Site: brandenburg
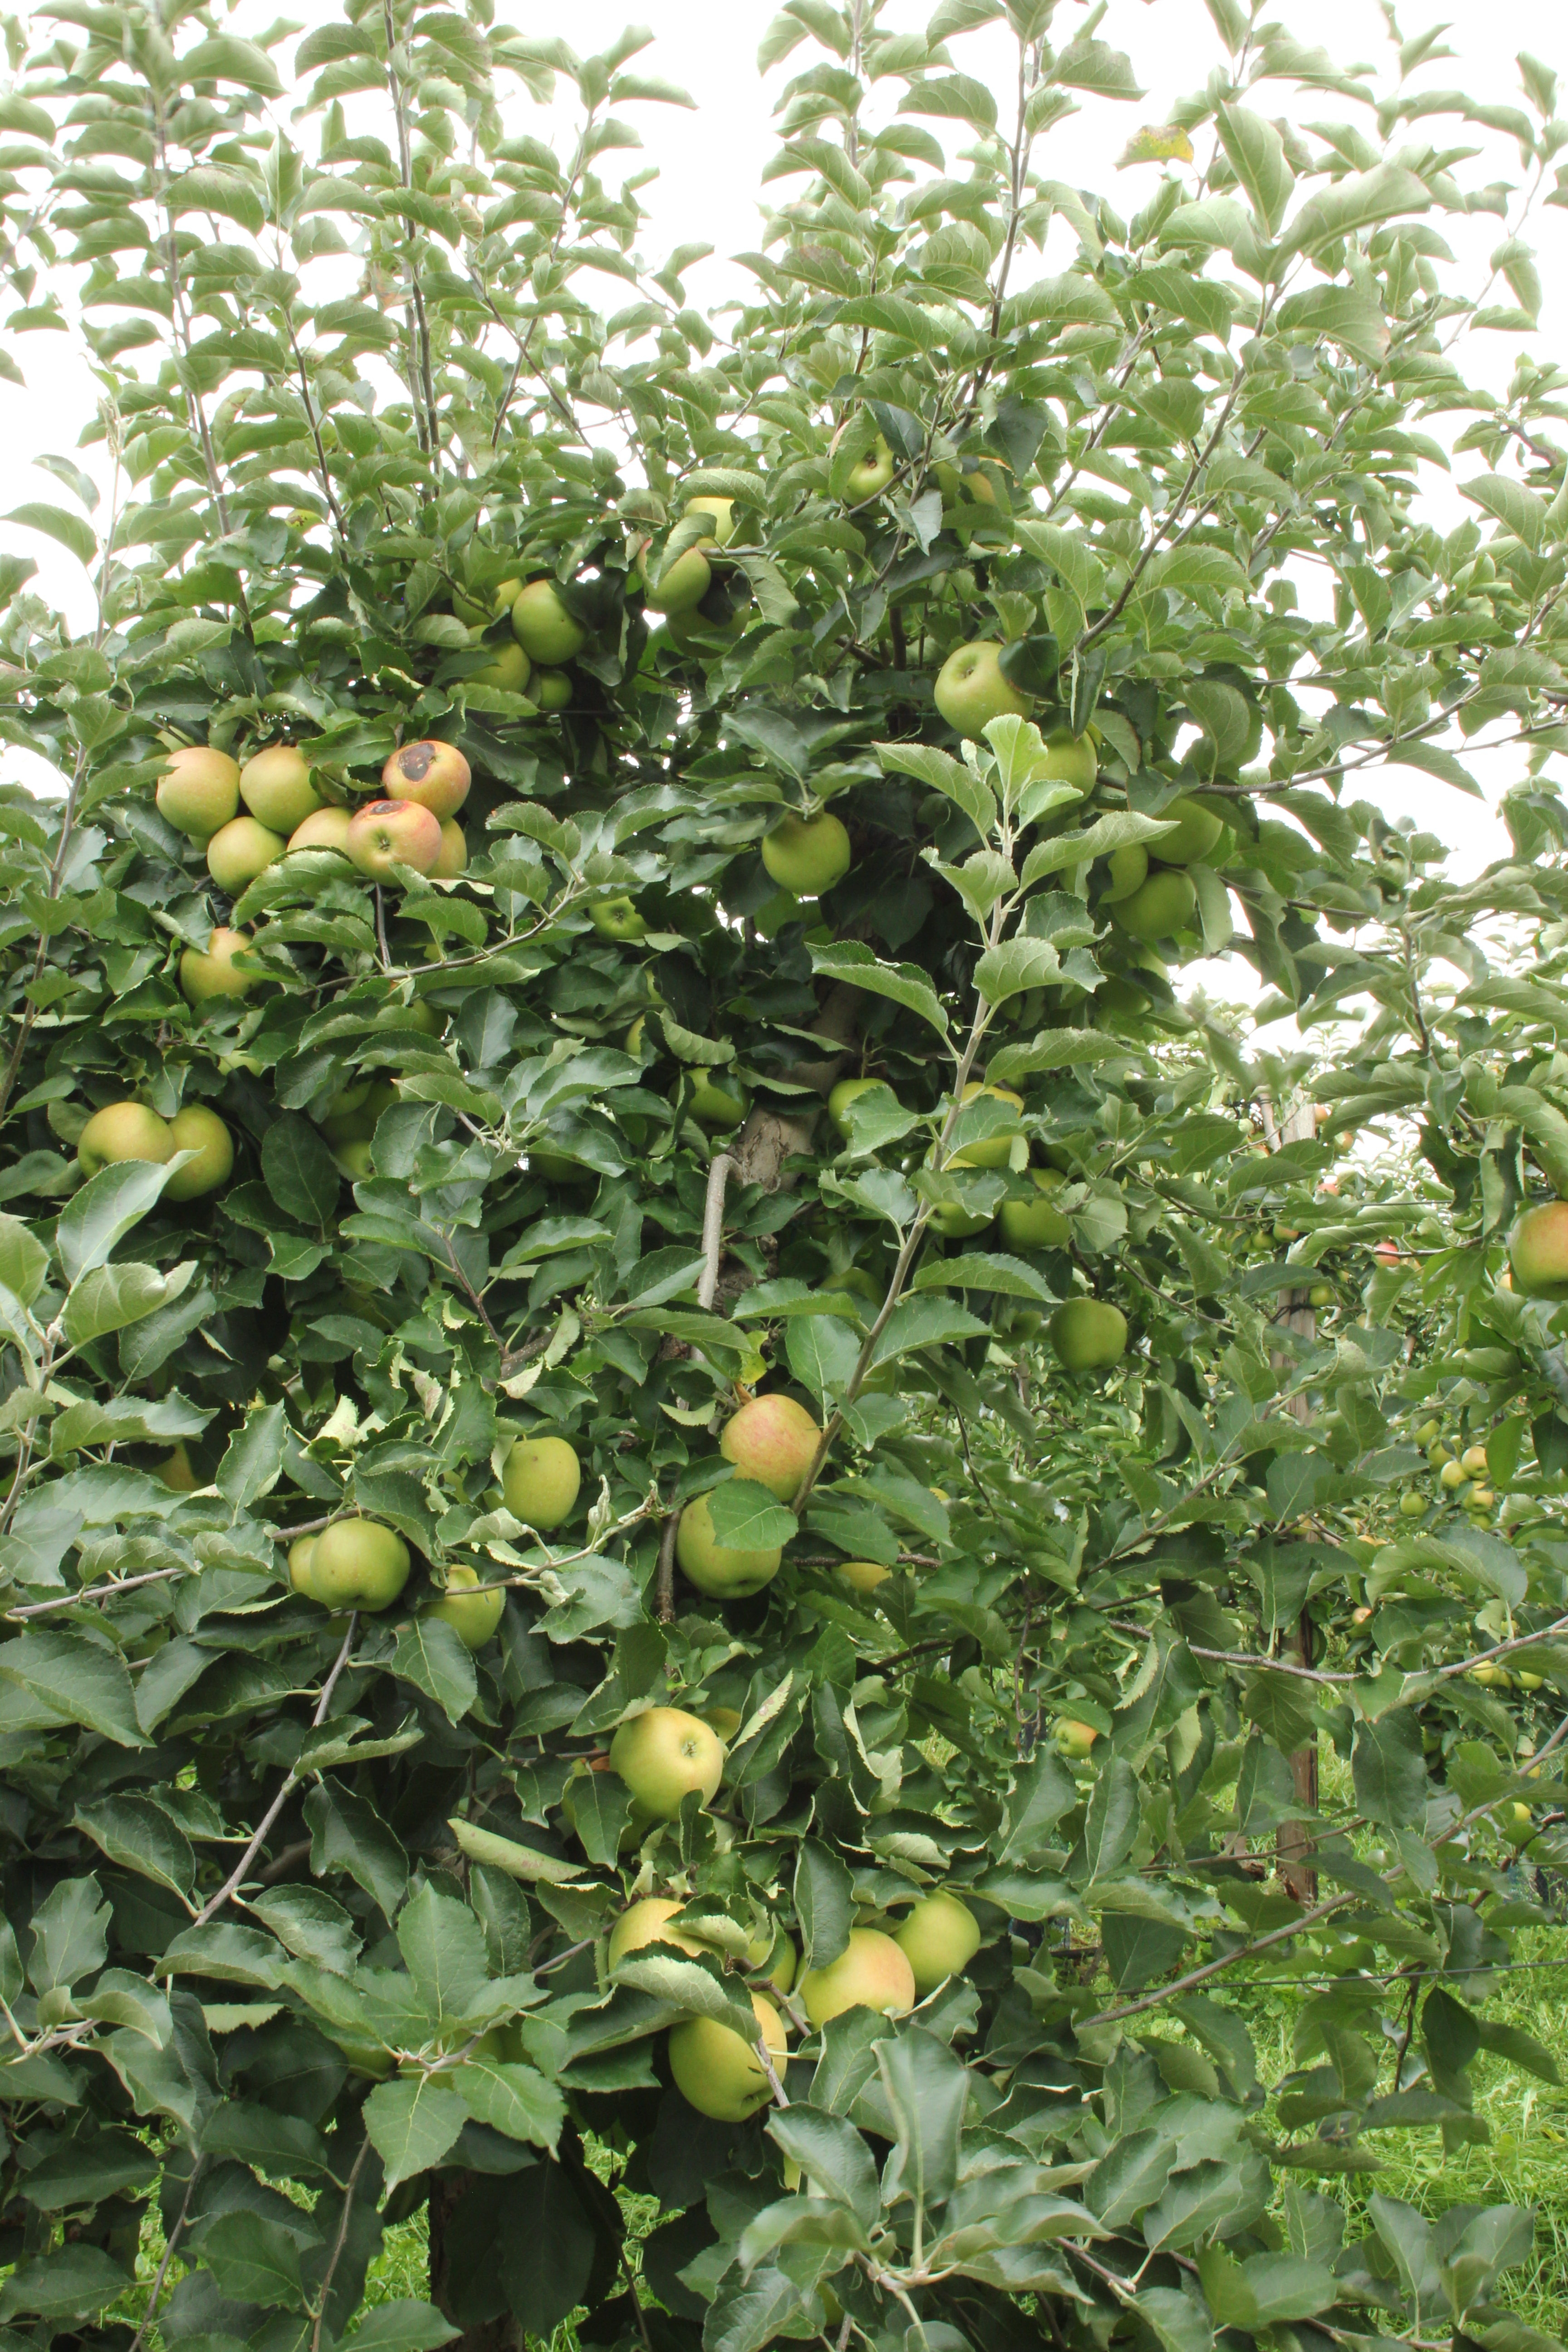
Growth stage (BBCH 87): Maturity of fruit and seed